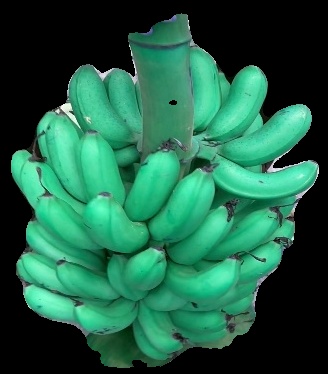
Variety: rasbale
Grade: grade1